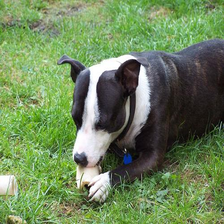
Species: dog
Breed: staffordshire bull terrier